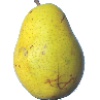
Label: pear_monster